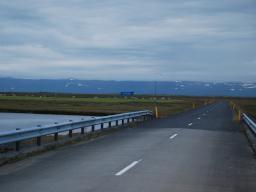
Label: Background_without_leaves